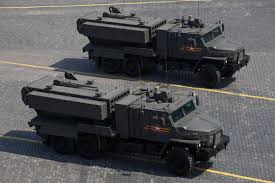
Label: TOS-1